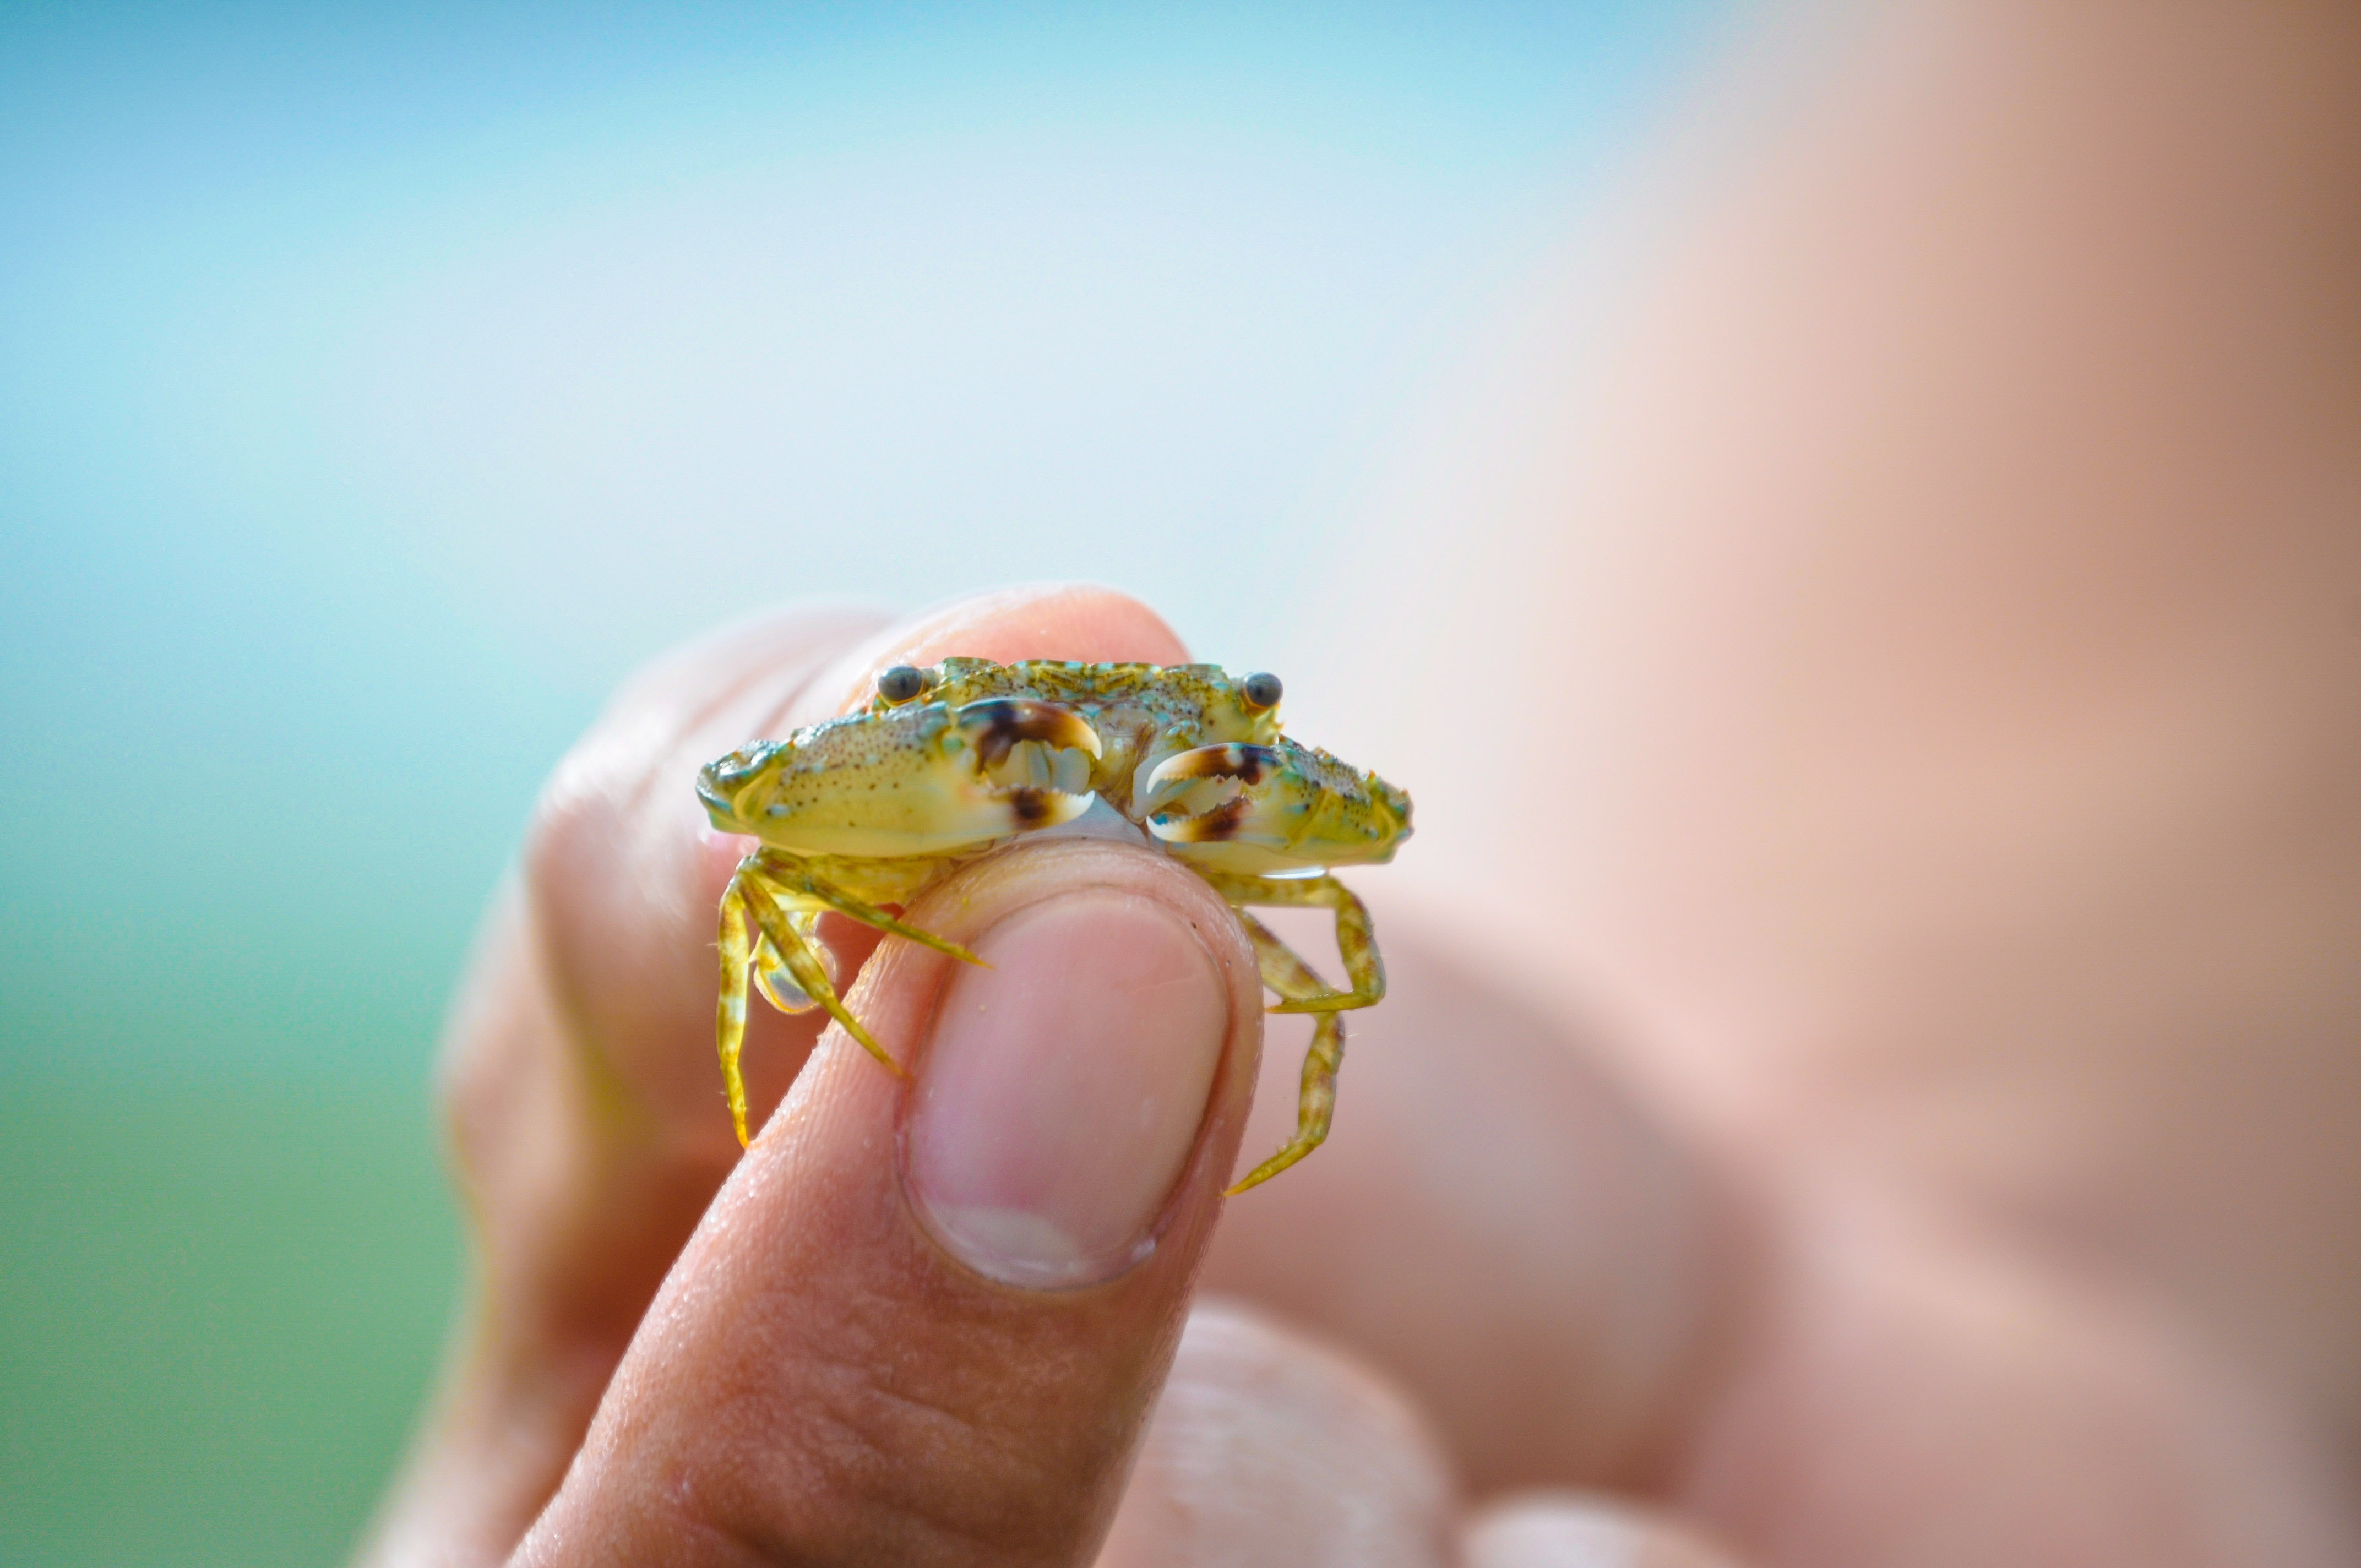
natural, hand, reptile, finger, turtle, tortoise, thumb, nail, decapoda, amphibian, scaled reptile, electric blue, eyewear, terrestrial animal, sea turtle, fashion accessory, jewellery, macro photography, Pond turtle, invertebrate